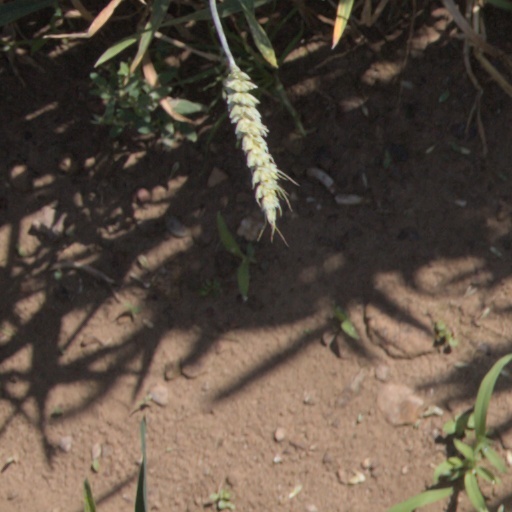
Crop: wheat